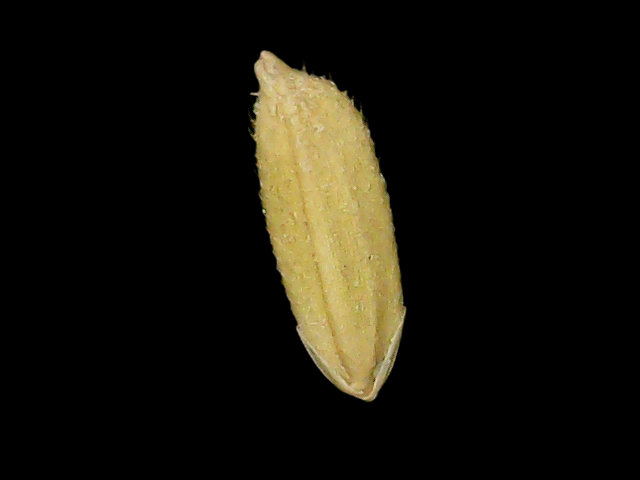
Rice variety: Binadhan17